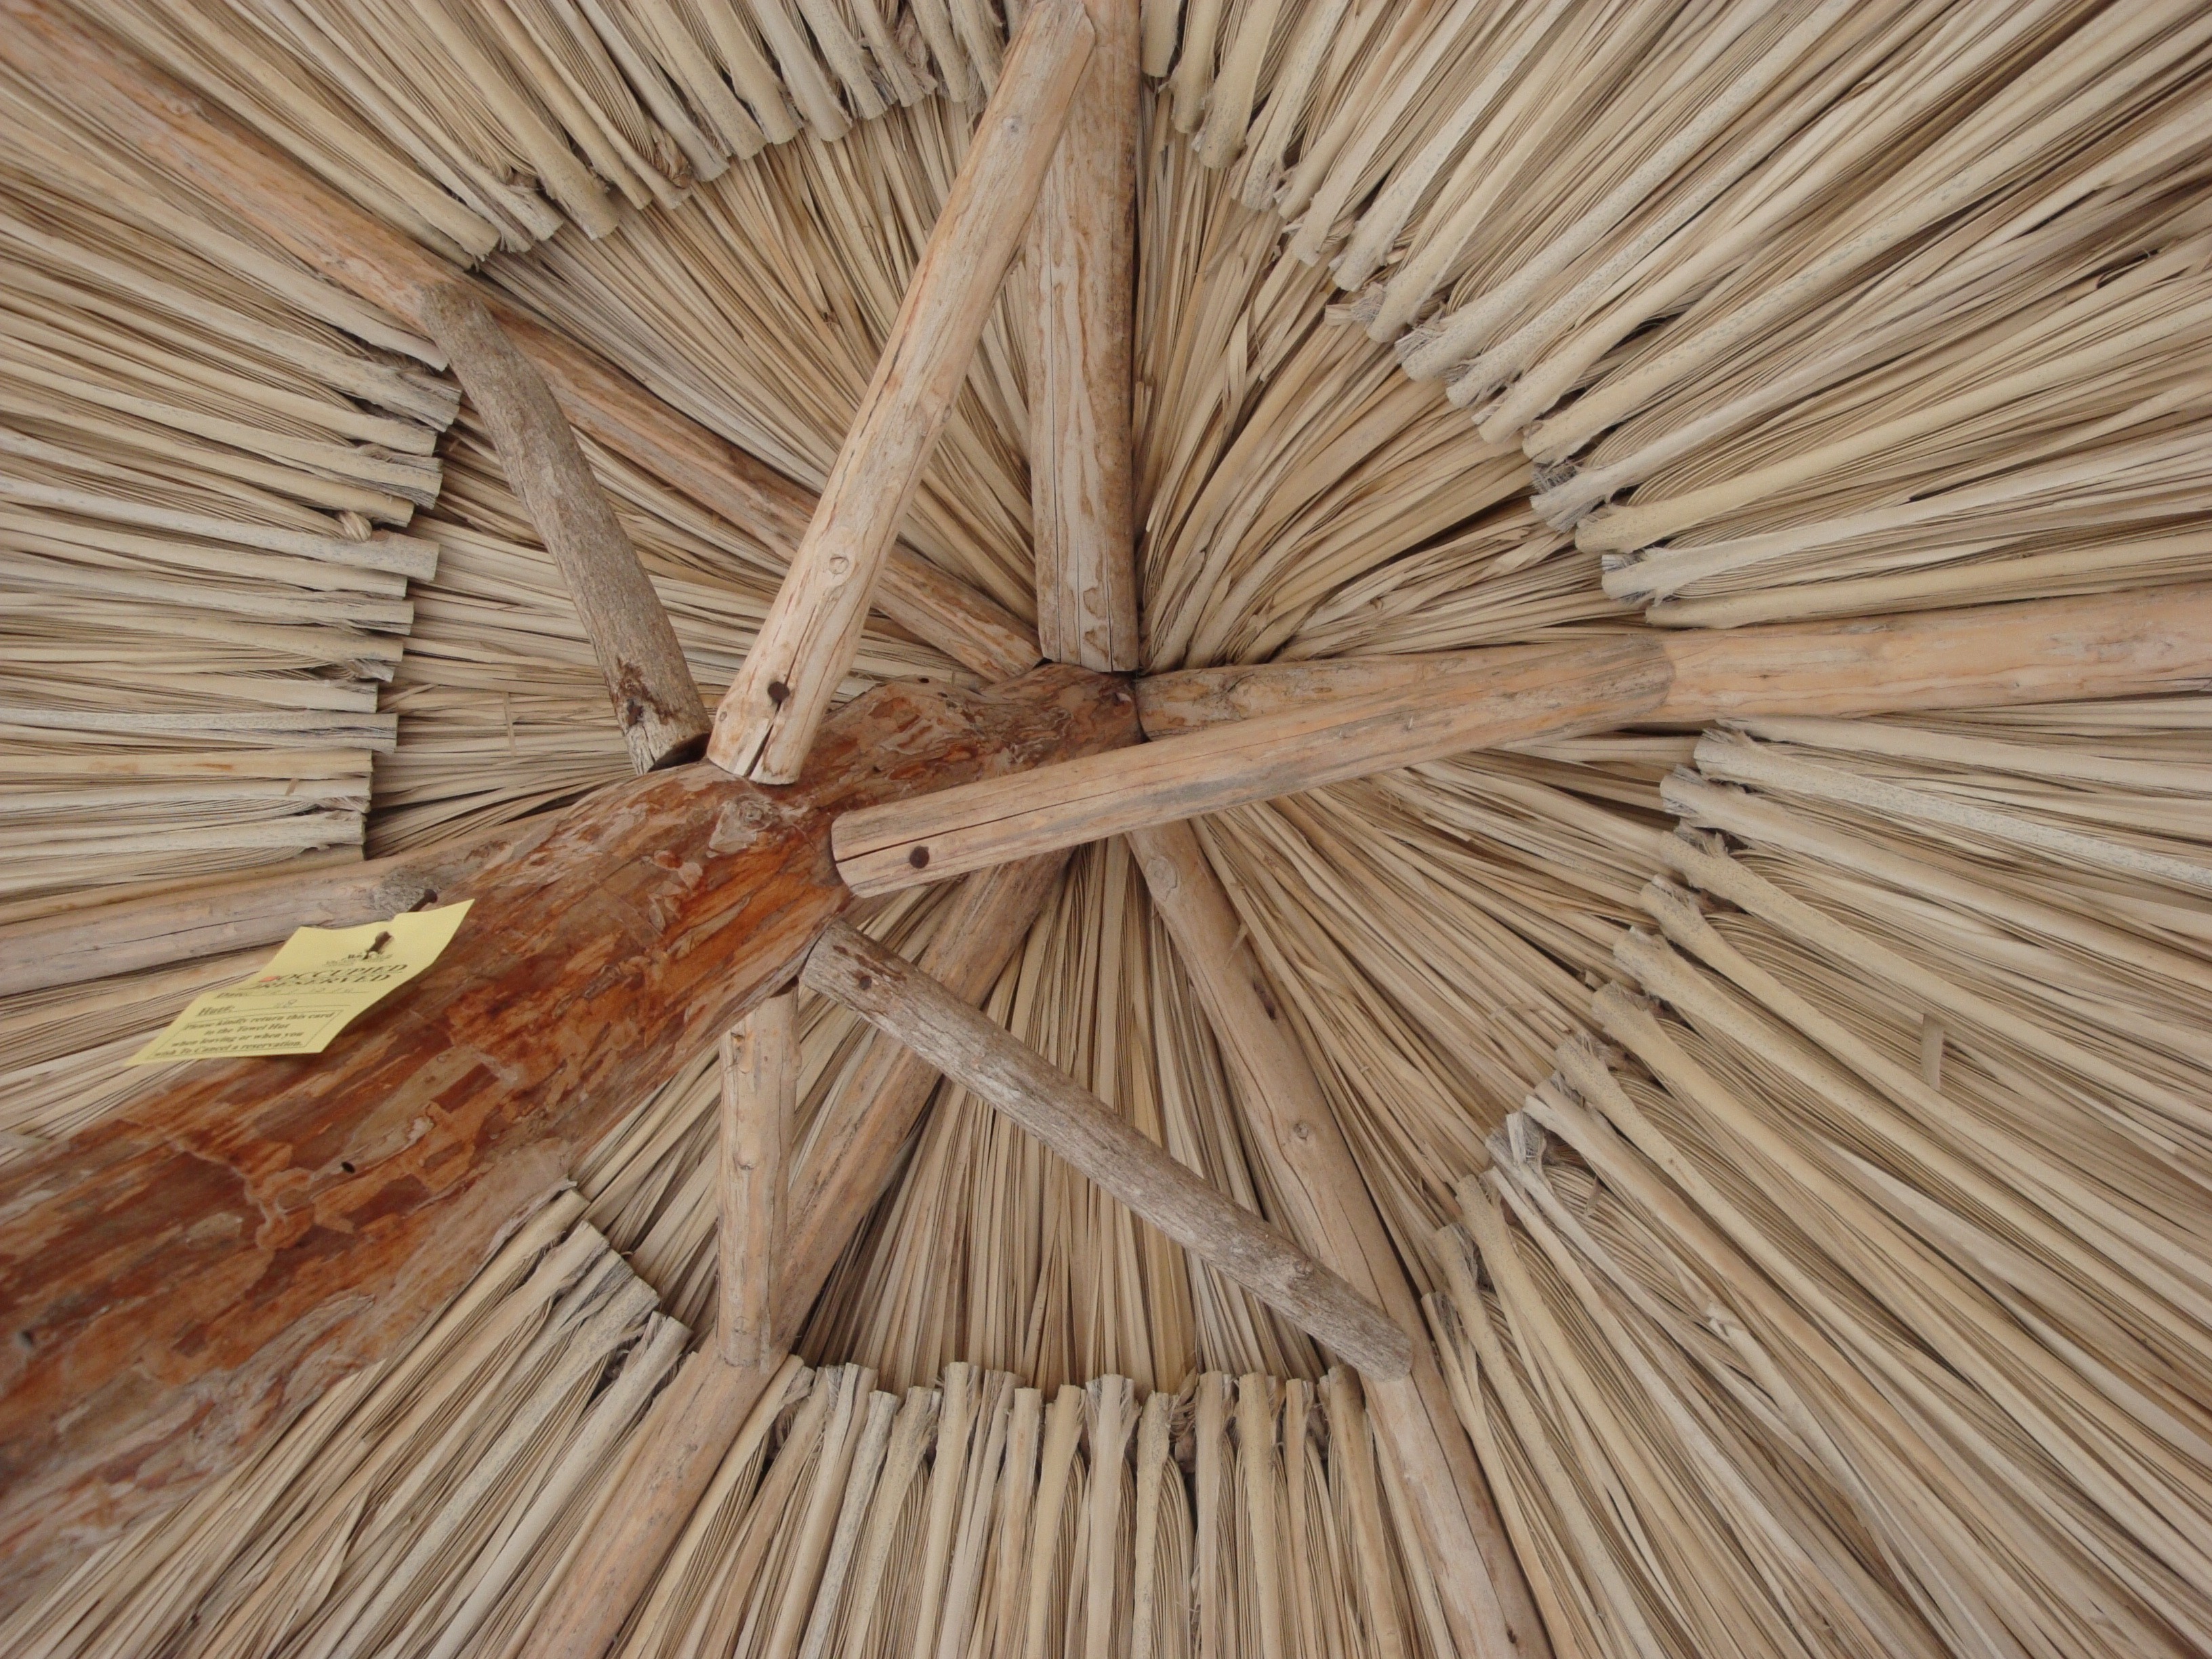
beach, branch, wood, sun, floor, trunk, shade, hut, umbrella, lumber, twig, hardwood, caribbean, aruba, flooring, wood flooring, grass family, laminate flooring